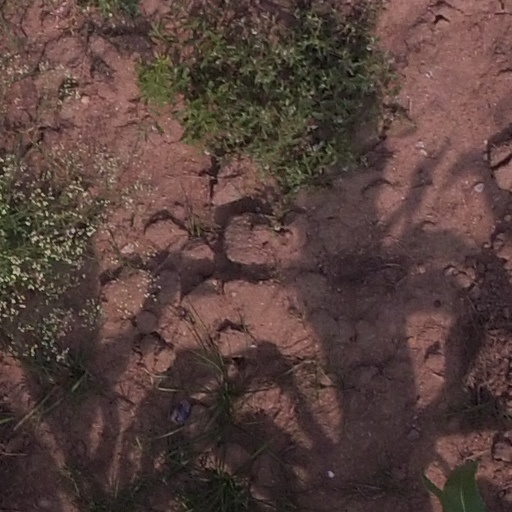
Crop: maize; corn